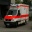
Label: ambulance